Thunder Castle

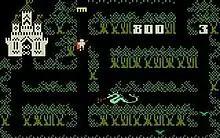
Gameplay of the forest maze

In "Thunder Castle", the player controls the knight via the Intellivision direction disc, moving the knight up, down, left and right in the maze. The knight continues in that direction pushed until a turn is possible. The game can be played single-player or two-players alternating. The game is set in three mazes: a forest, a castle and a dungeon. The player guides their knight through these mazes, slaying three dragons in the forest maze, six sorcerers in the castle maze, and nine demons in the dungeon maze. Magical objects are scattered throughout the maze which may help or hinder the knight. After completing the final maze, the game restarts with enemies moving faster. The player can energize their knight for a few seconds by interacting with a bat in the forest, a mouse in the castle or a red skull in the dungeon. Being energized lets the knight slay a monster.